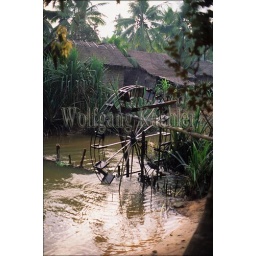
Cambodia, near siem reap, wat po village, siem reap river with water wheel to irrigate fields